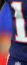
Number: 1